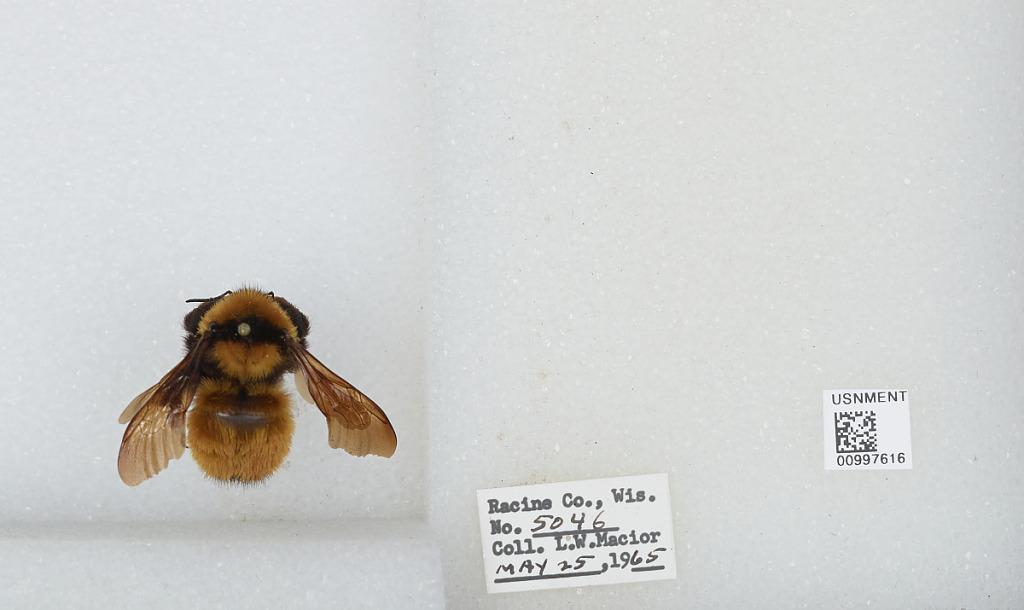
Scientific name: Bombus (Fervidobombus) fervidus fervidus (Fabricius)
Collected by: L. Macior
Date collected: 1965-5-25
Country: United States
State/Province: Wisconsin
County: Racine
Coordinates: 42.78, -87.76